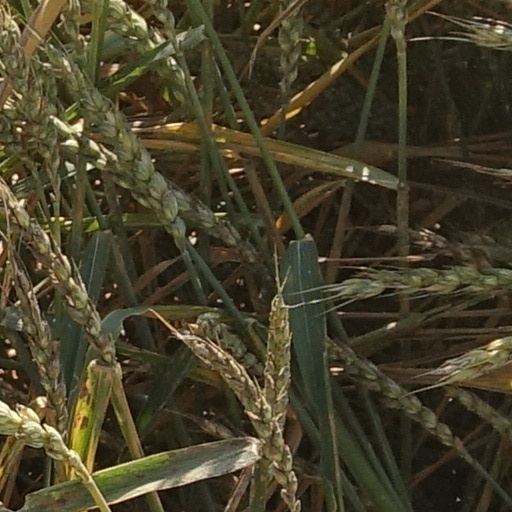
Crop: wheat